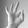
ASL letter: F